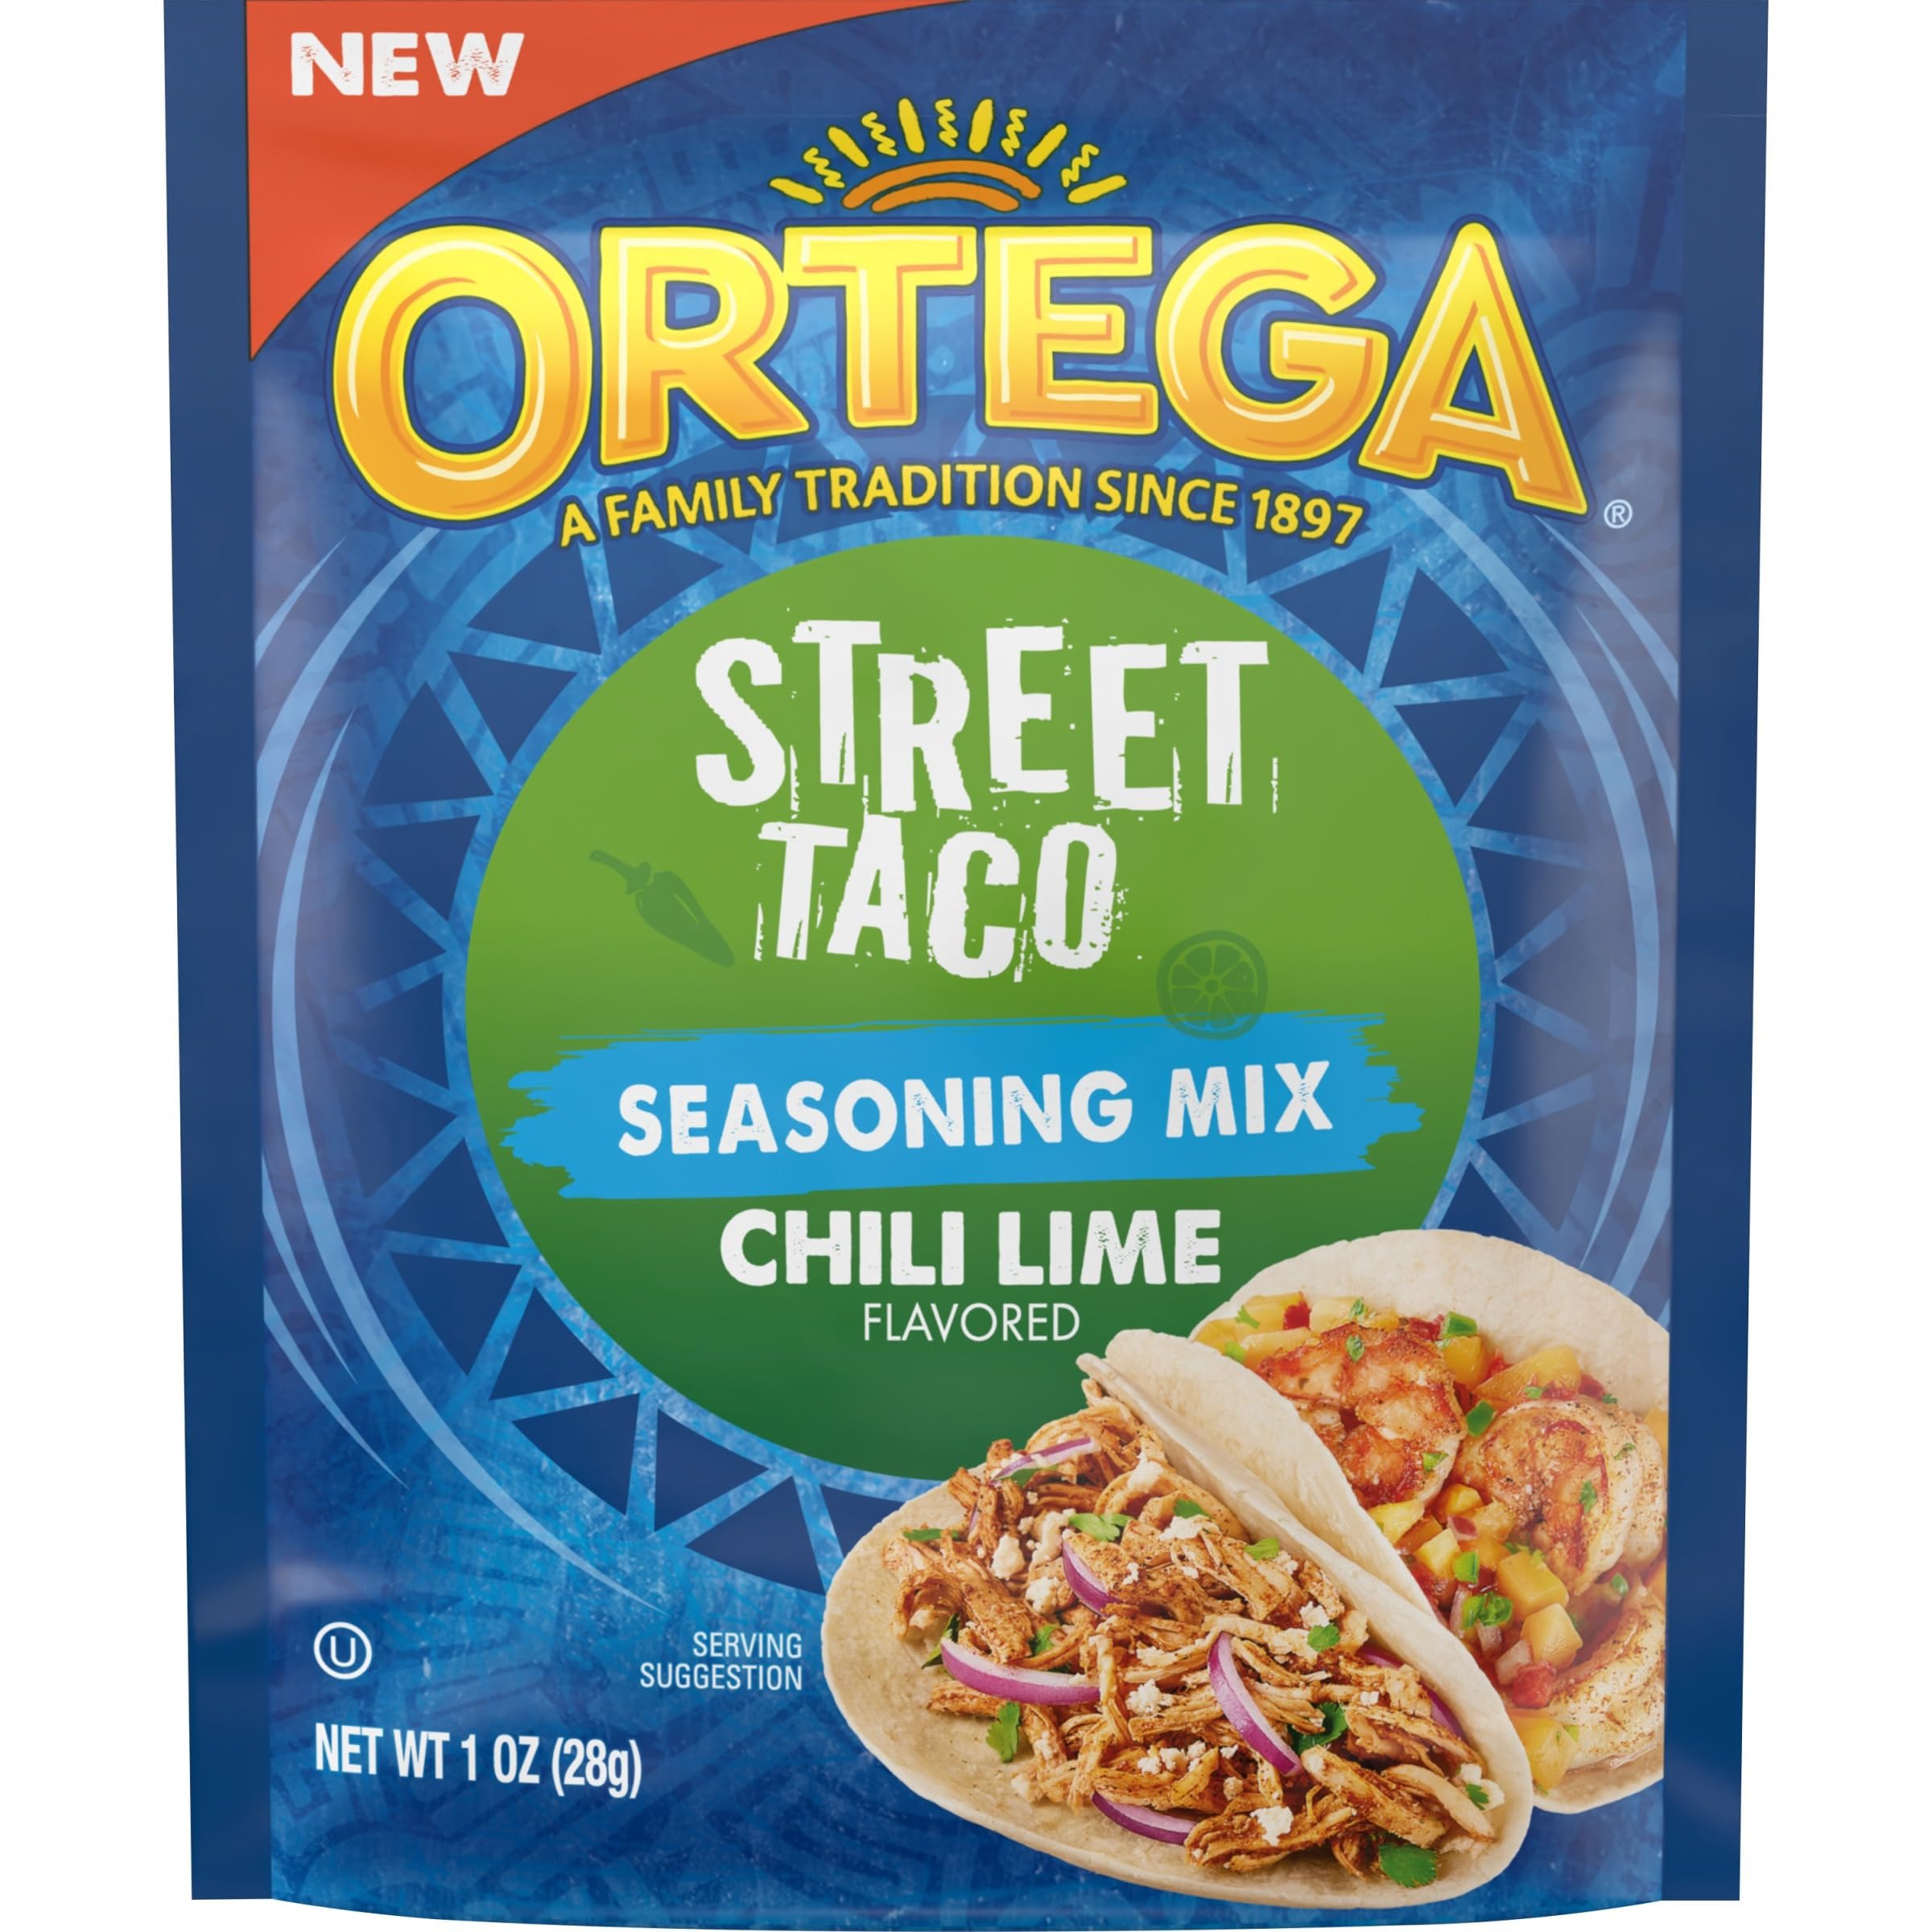
Item Name: Ortega Street Taco Seasoning Mix, Chili Lime, 1 Ounce (Pack of 12)
Bullet Point 1: Ortega's Taco Seasonings are made with the highest quality ingredients
Bullet Point 2: We use a unique blend of spices to provide a true authentic Mexican eating experience
Bullet Point 3: Add some flavor to your taco night
Bullet Point 4: Ortega makes Mexican meals easy
Bullet Point 5: Fat-Free and Kosher
Value: 12.0
Unit: Ounce

Price: 26.58